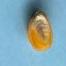
Maize quality: Good